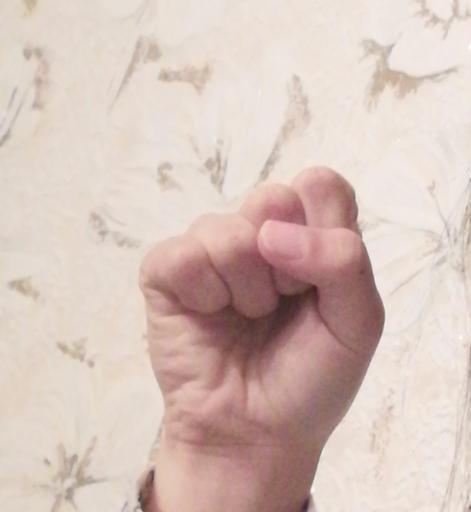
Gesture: fist